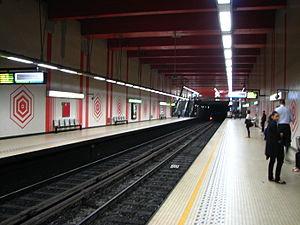
Yser est une station des lignes et du métro de Bruxelles, elle est située Boulevard Baudouin.